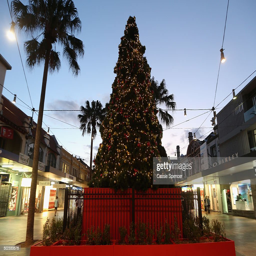
christmas lights decorate a tree .